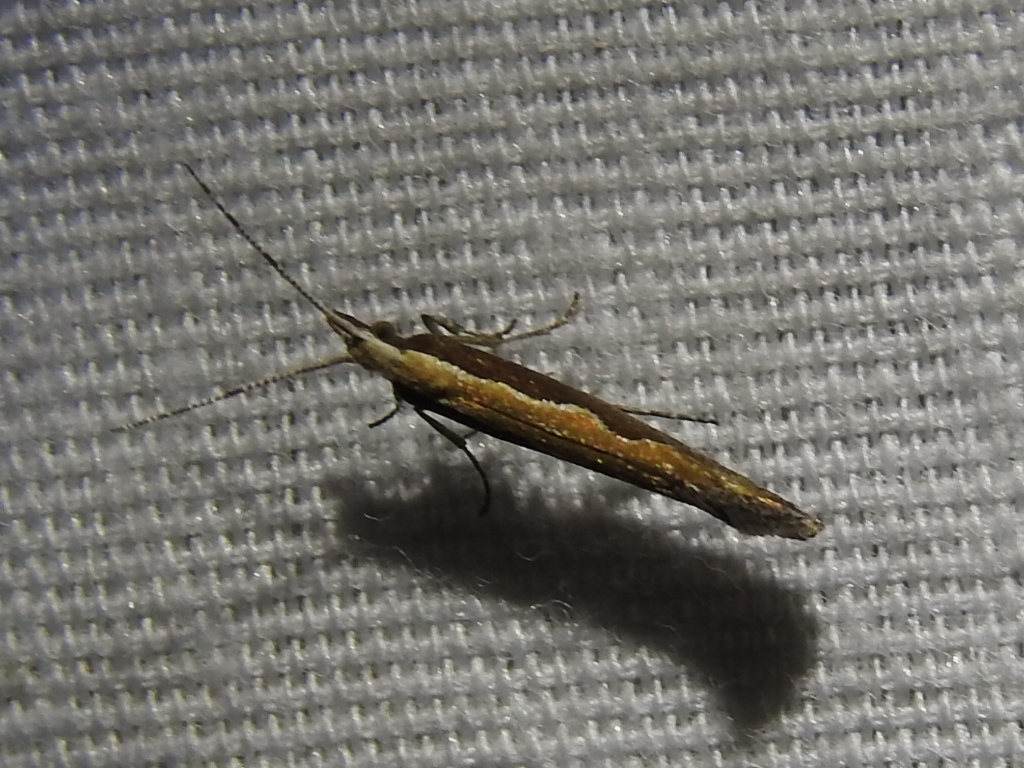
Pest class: diamondback_moth